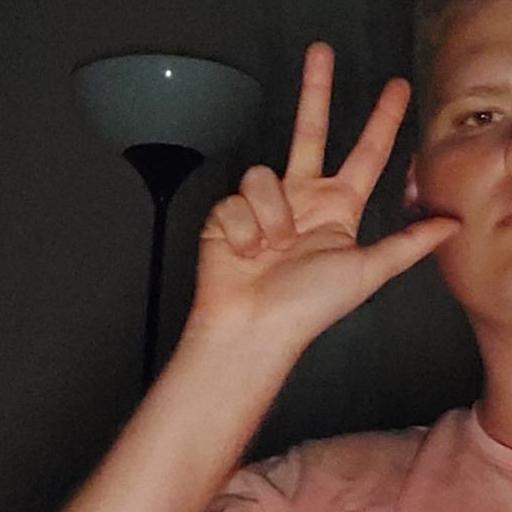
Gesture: three2